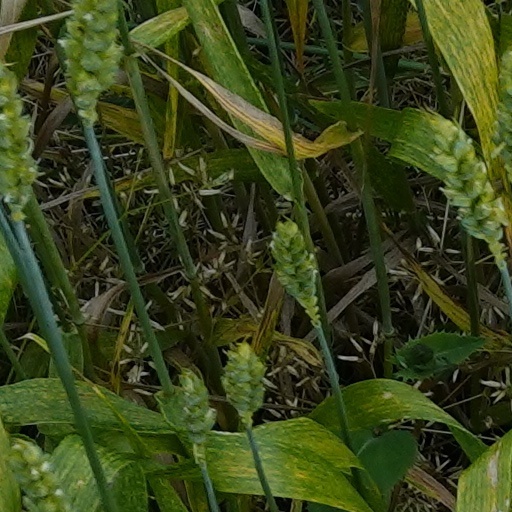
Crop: wheat